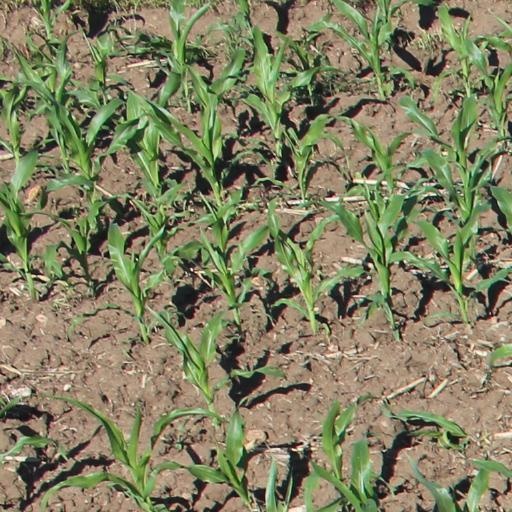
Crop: maize; corn